Hiramatsu Station

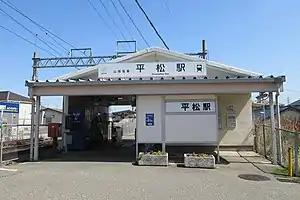
Station entrance (March 2018)

is a passenger railway station located in the city of Himeji, Hyōgo Prefecture, Japan, operated by the private Sanyo Electric Railway.